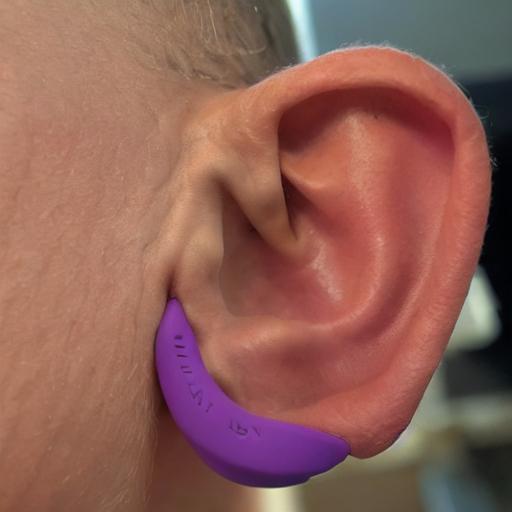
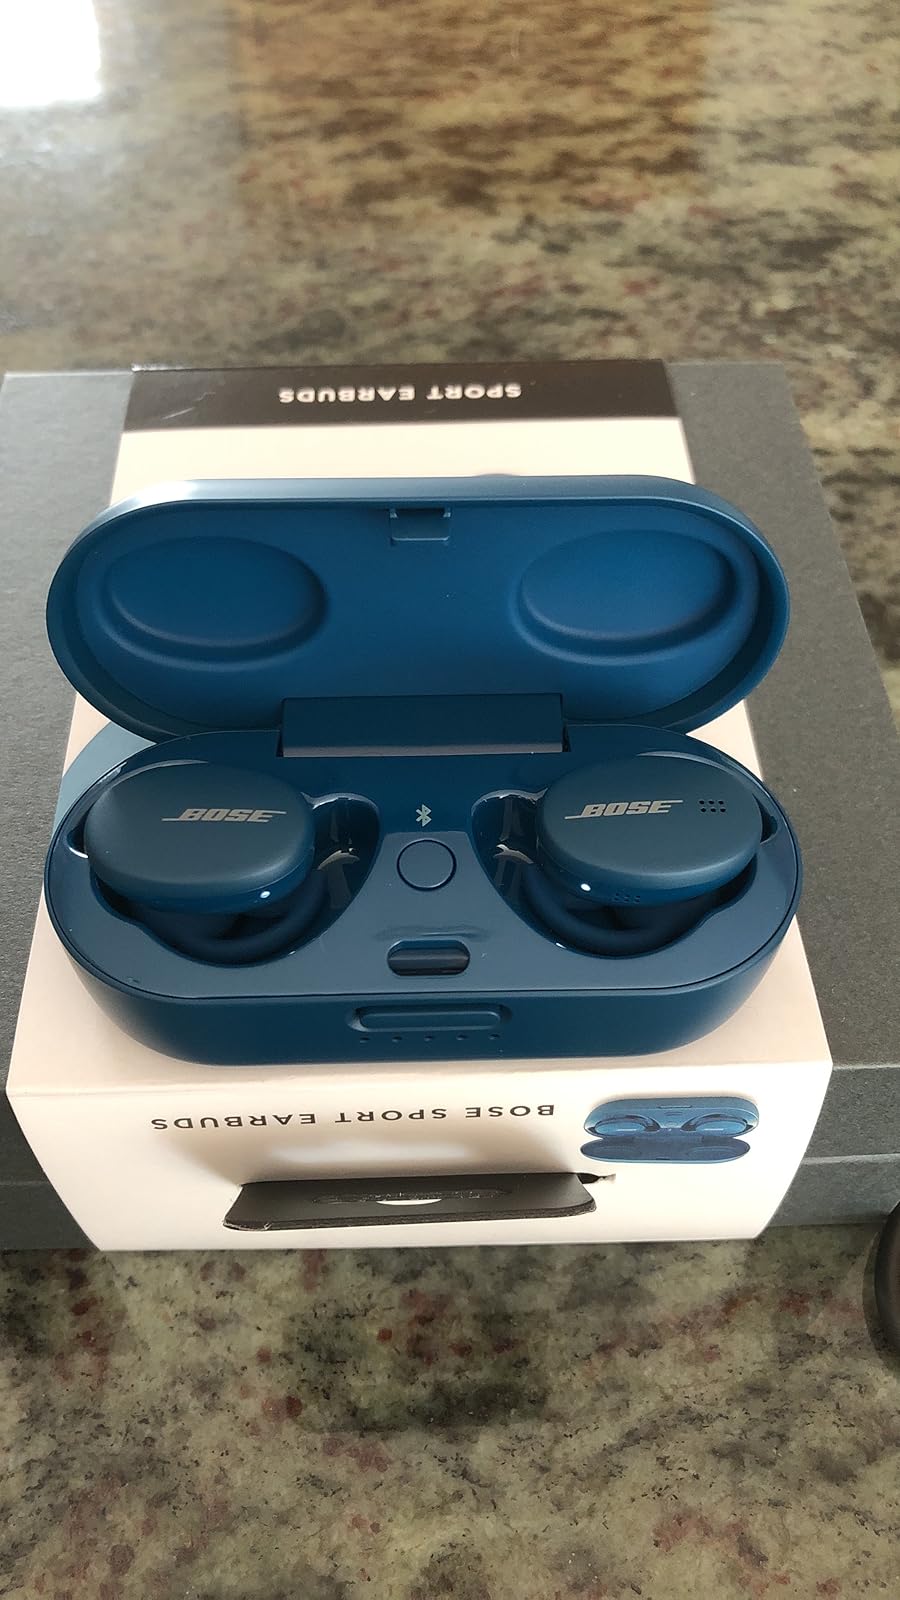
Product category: earbuds
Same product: no